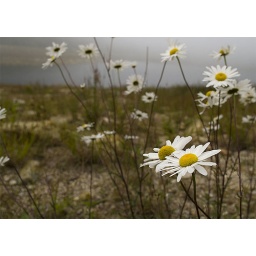
daisies in lake bed